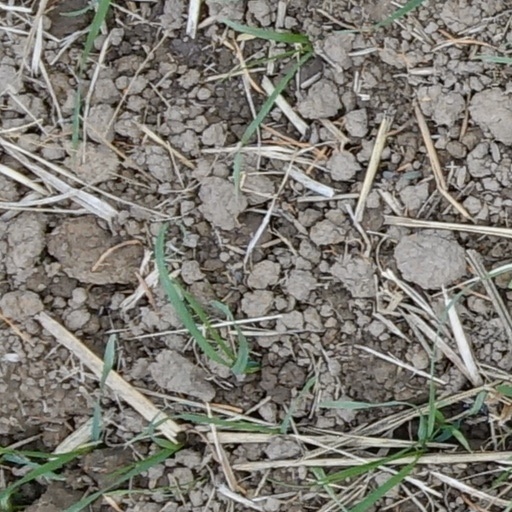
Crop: wheat